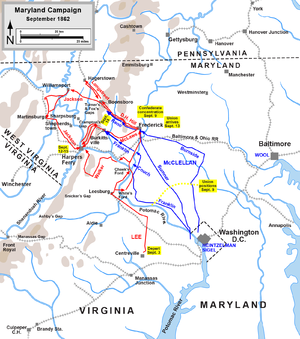
La campagne du Maryland - ou campagne d'Antietam - regroupe une série d'opérations militaires et de combats intervenus entre le 4 et le 20 septembre 1862, sur le théâtre oriental de la Guerre de Sécession. Lors de cette campagne, le général Robert Lee et l'Armée des États confédérés, qui tentent pour la première fois d'envahir le territoire des États de l'Union, sont repoussés par le général de division George McClellan et son Armée du Potomac. Interceptés à proximité de Sharpsburg les troupes sudistes livrent, lors de la Bataille d'Antietam, le 17 septembre 1862, la journée de combat la plus sanglante de toute l'histoire des États-Unis, et unanimement considérée comme un tournant de la guerre de Sécession.
Le théâtre oriental de la guerre de Sécession incluait les États de Virginie, Virginie-Occidentale, Maryland et Pennsylvanie, le district de Columbia, ainsi que les ports et fortifications de la côte de Caroline du Nord. Les opérations militaires qui touchèrent l'intérieur de la Caroline du Nord en 1865 font partie du théâtre occidental, tandis que les autres zones côtières de la façade atlantique font partie du théâtre Bas Littoral.
La bataille de Harpers Ferry s'est déroulée du 12 au 15 septembre 1862, lors de la campagne du Maryland de la guerre de Sécession. Alors que l'armée confédérée du général Robert E. Lee envahit le Maryland, une partie de son armée, sous le commandement du major général Thomas J. « Stonewall » Jackson encercle, bombarde et capture la garnison de l'Union à Harpers Ferry, Virginie, une victoire majeure à un coût relativement faible.